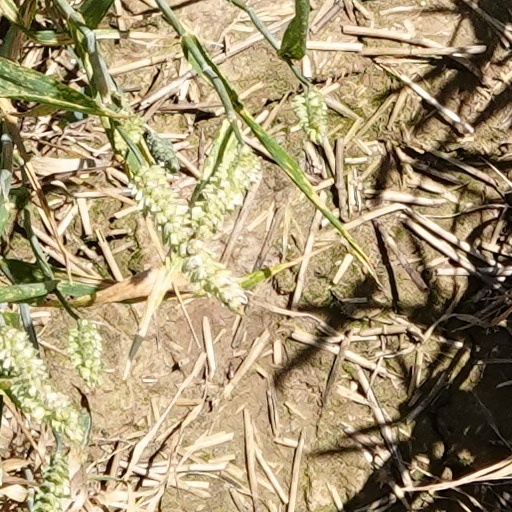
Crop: wheat